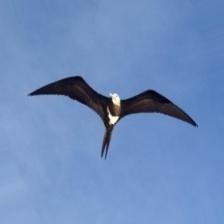
Species: FRIGATE
Scientific name: FREGATIDAE